Edith Evans

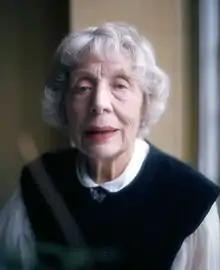
Dame Edith Evans in a 1972 portrait

Dame Edith Mary Evans (8 February 1888 – 14 October 1976) was an English actress. She was best known for her work on the West End stage, but also appeared in films at the beginning and towards the end of her career. Between 1964 and 1968, she was nominated for three Academy Awards.